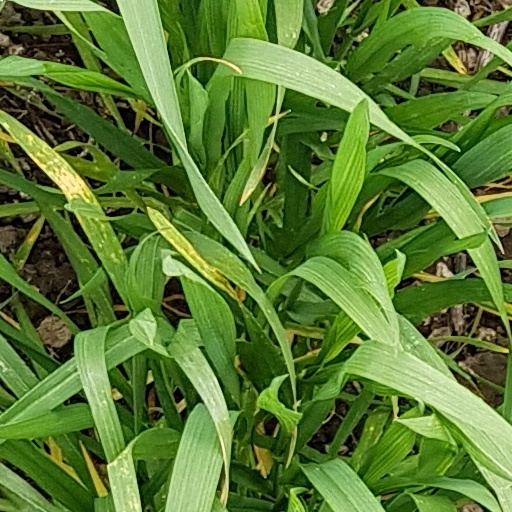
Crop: wheat